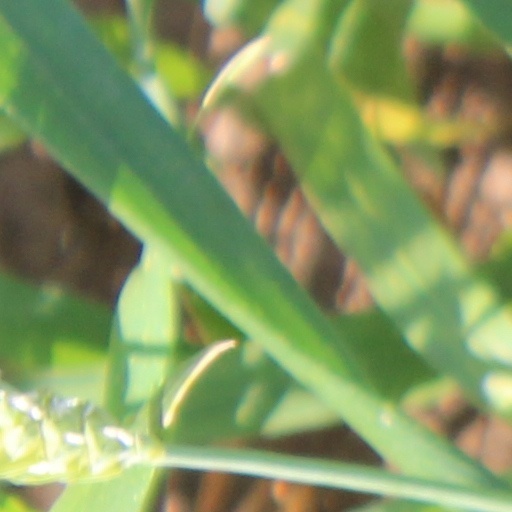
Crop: wheat